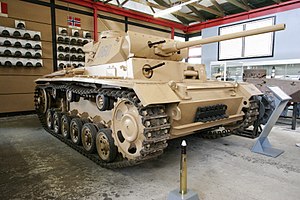
Panzer III
Panzer III
Panzer III var en tysk kampvogn, der blev anvendt under den anden verdenskrig. Den var primært designet til at bekæmpe andre kampvogne, og skulle fungere i et samarbejde med infanteristøttekampvognen Panzer IV. Der blev produceret 5774 Panzer III fra 1939 til 1943.